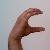
The image shows a hand gesture representing the letter 'C' in Indian Sign Language.